Thames sailing barge

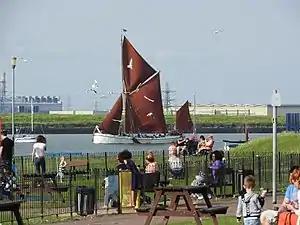
SB "Reminder" at Gillingham Strand in 2017

The barges' performance was perfected through the annual sailing matches, in which they competed for trophies and cash prizes. The matches are credited with encouraging improvements in design, leading to the craft's highly efficient final form. They were begun in 1863 by a wealthy owner called Henry Dodd. Dodd was a plough boy from Hackney, London, who made his fortune carrying the city's waste to the country on the barges. He may well have been the model for Charles Dickens's character the Golden Dustman in "Our Mutual Friend". On his death in 1881, Dodd left £5000 for future match prizes.